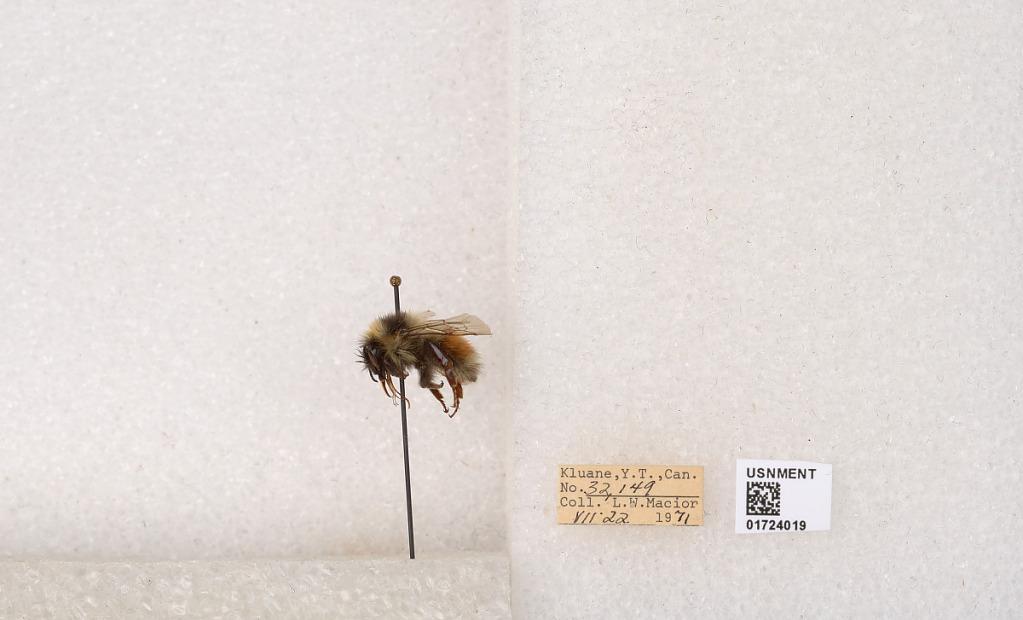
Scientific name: Bombus (Pyrobombus) sylvicola Kirby
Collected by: L. Macior
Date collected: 1971-7-22
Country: Canada
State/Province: Yukon Territory
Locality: Kluane National Park and Reserve
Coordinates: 60.7493, -139.504